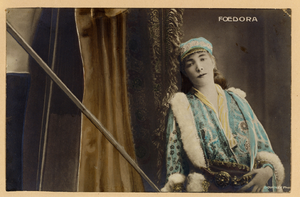
Fédora est un drame en quatre actes de Victorien Sardou représenté pour la première fois au théâtre du Vaudeville à Paris le 12 décembre 1882, Sarah Bernhardt jouant le rôle-titre.
Victorien Sardou, né le 5 septembre 1831 à Paris où il est mort le 8 novembre 1908, est un auteur dramatique français, connu également pour ses eaux-fortes médiumniques. Il était grand-croix de la Légion d'honneur.